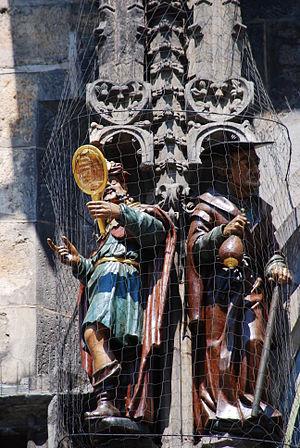
L'horloge astronomique de Prague est une horloge astronomique médiévale qui se trouve à Prague, capitale de la République tchèque, sur la place de la Vieille-Ville. L'horloge est située sur le mur Sud de l'hôtel de ville. Le monument a un fort attrait touristique : dès que sonnent les heures, des centaines de personnes se pressent à ses pieds pour l'observer s'animer et la photographier.